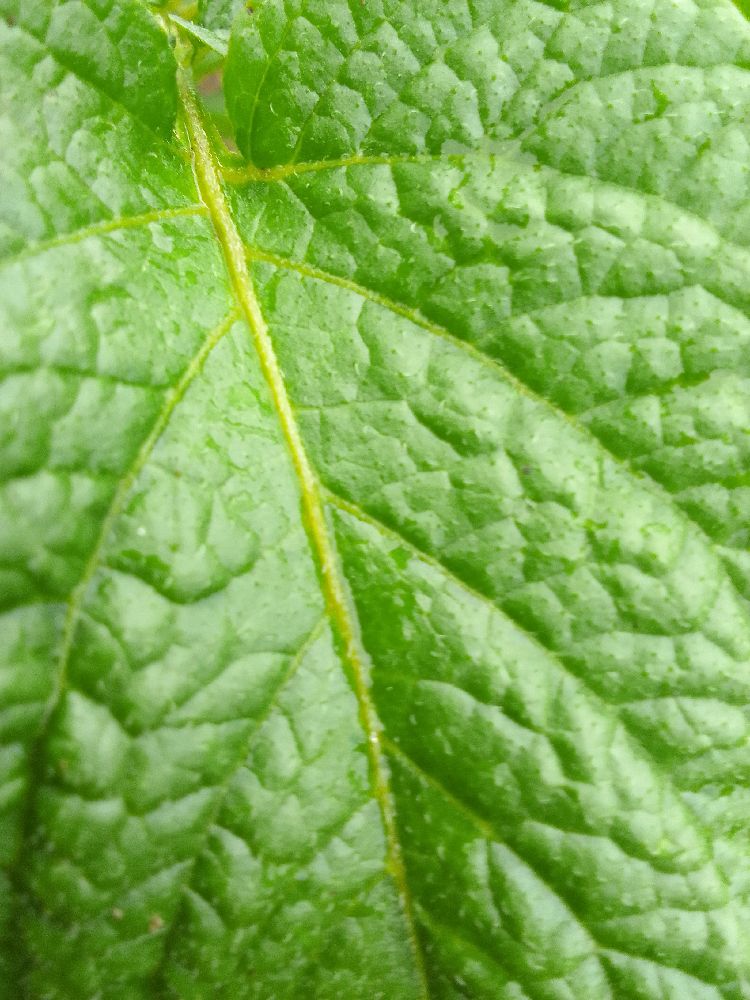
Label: Healthy